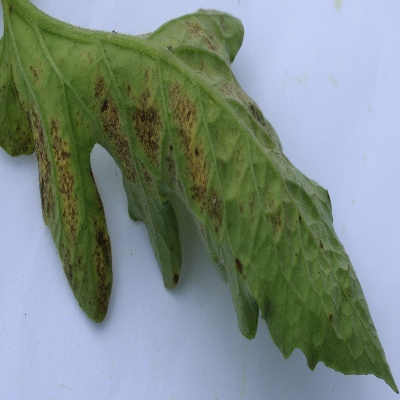
Crop: Tomato
Condition: septoria leaf spot